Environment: real
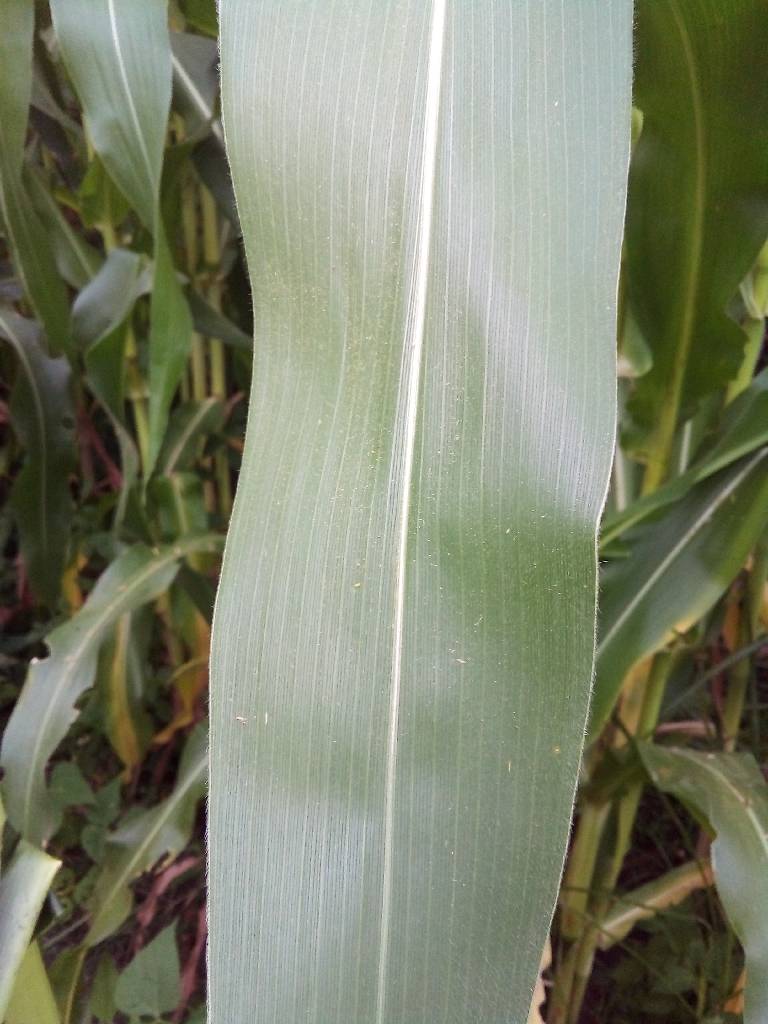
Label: healthy